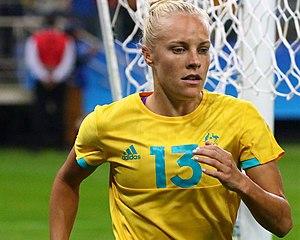
Tameka Yallop, née Butt le 16 octobre 1991 à Orange, est une footballeuse internationale australienne évoluant au poste d'attaquant avec le club de Klepp IL.